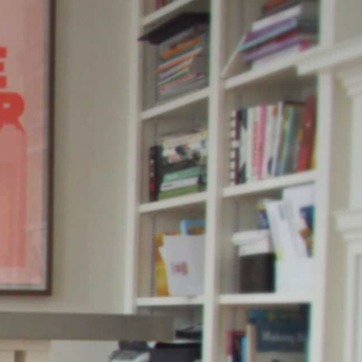
Material: paper